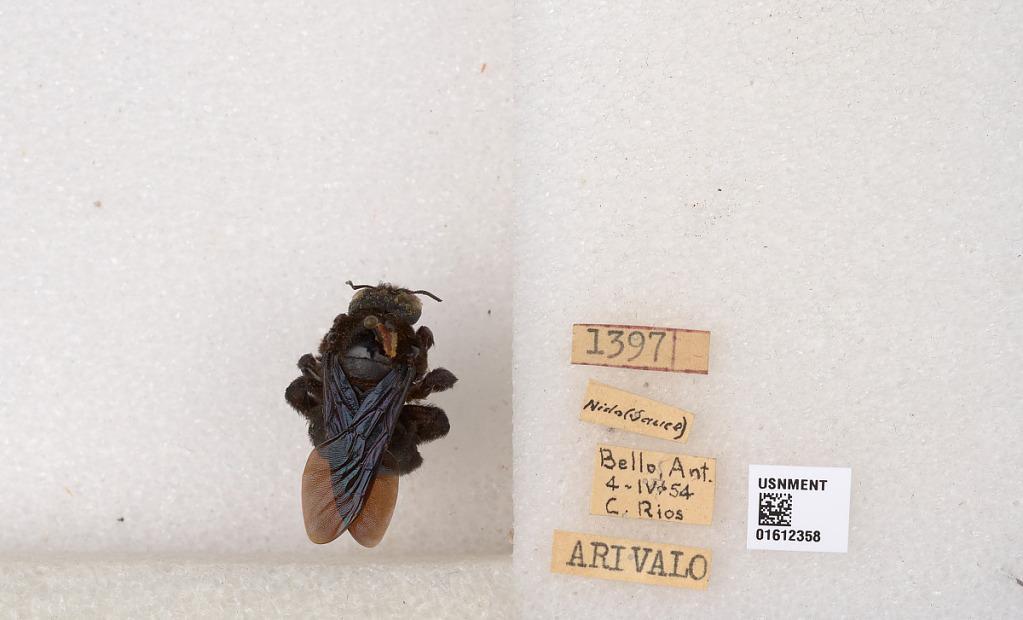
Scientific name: Xylocopa (Neoxylocopa) sp.
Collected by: C. Rios
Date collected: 1954-4-4
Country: Colombia
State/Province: Antioquia
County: Bello
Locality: Bello